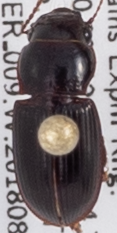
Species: Cratacanthus dubius
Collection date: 2018-08-16
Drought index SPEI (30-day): -0.156
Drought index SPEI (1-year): -0.764
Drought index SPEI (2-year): -0.508